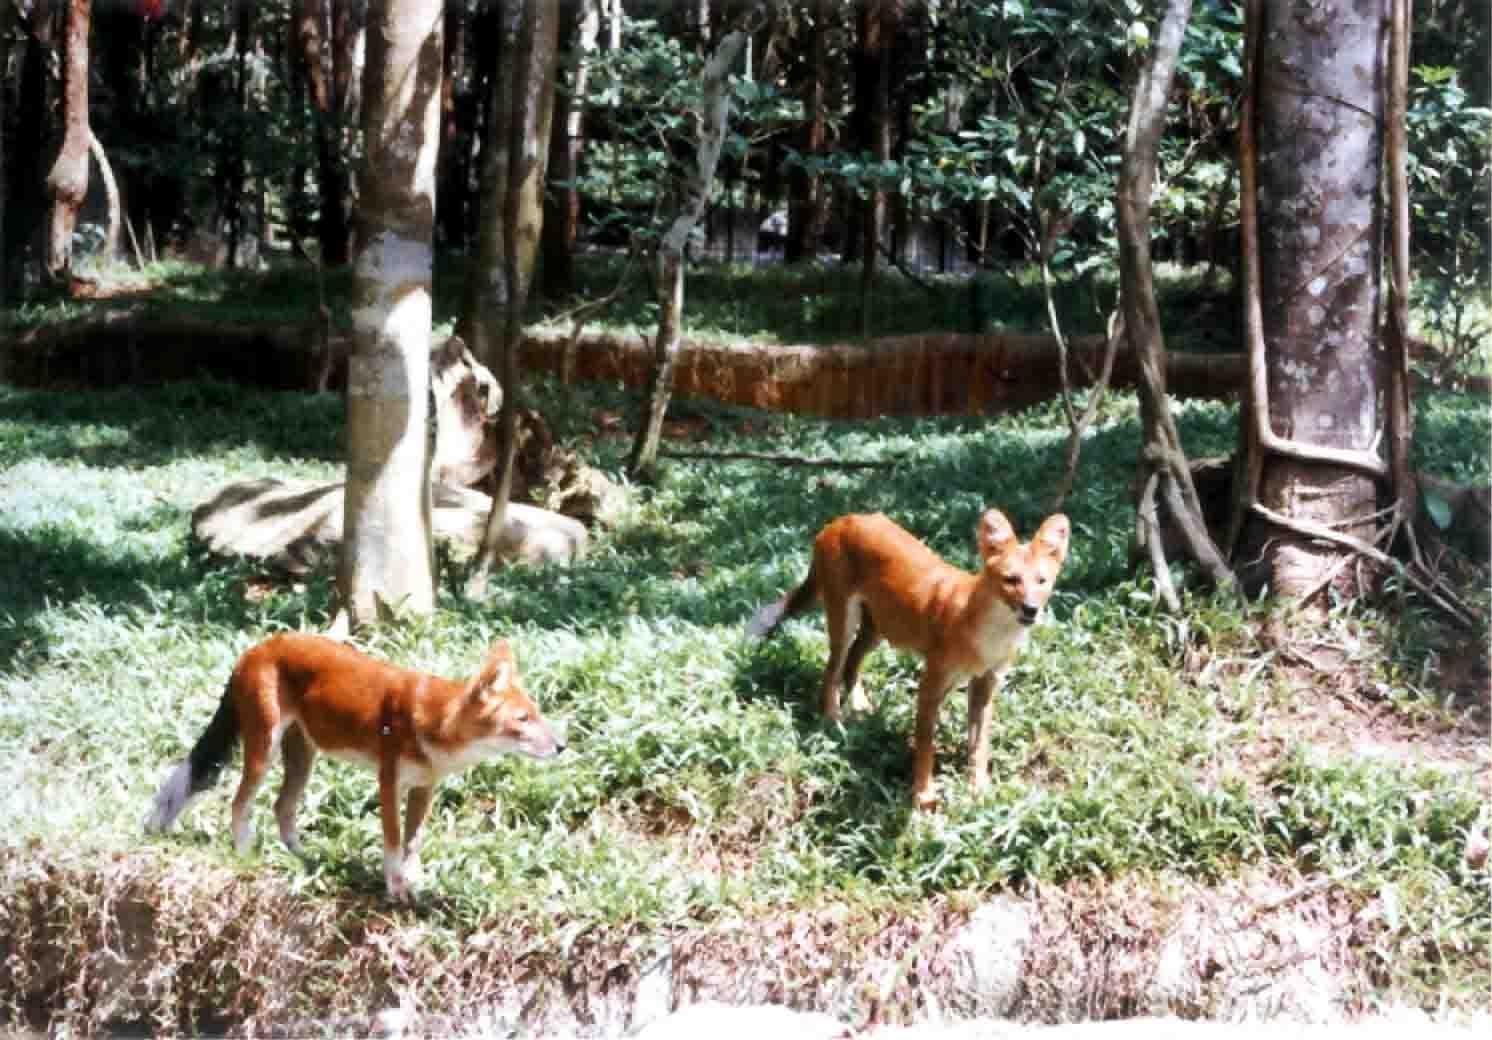
dhole